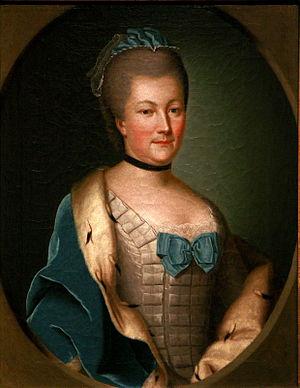
Surnommée la « Grande Landgravine », Caroline Henriette Christiane Philippine Louise de Palatinat-Deux-Ponts-Birkenfeld est un membre de la Maison de Wittelsbach.